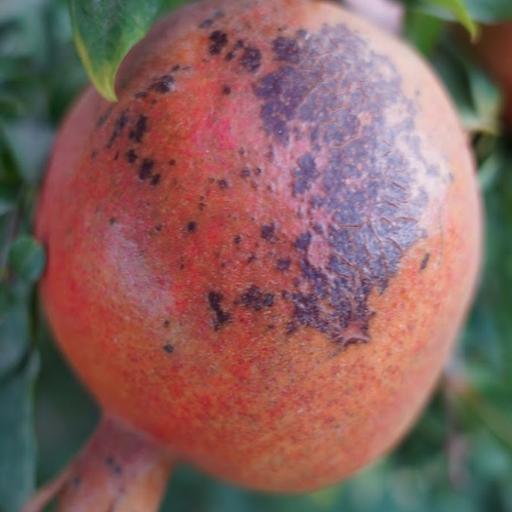
Label: Sunburn